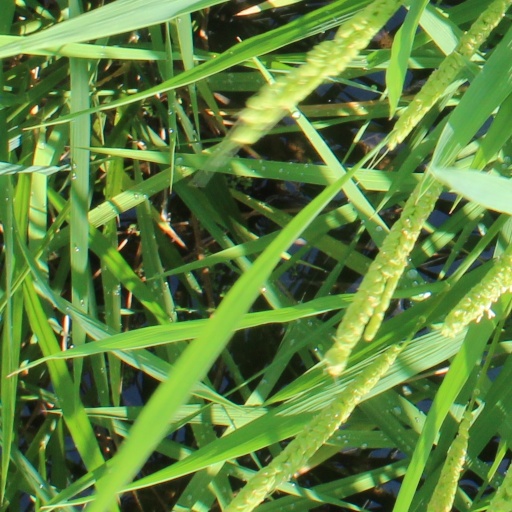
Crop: rice